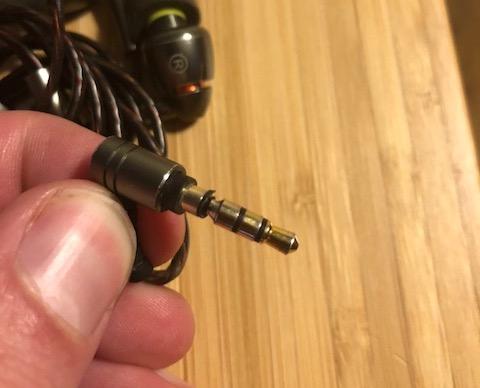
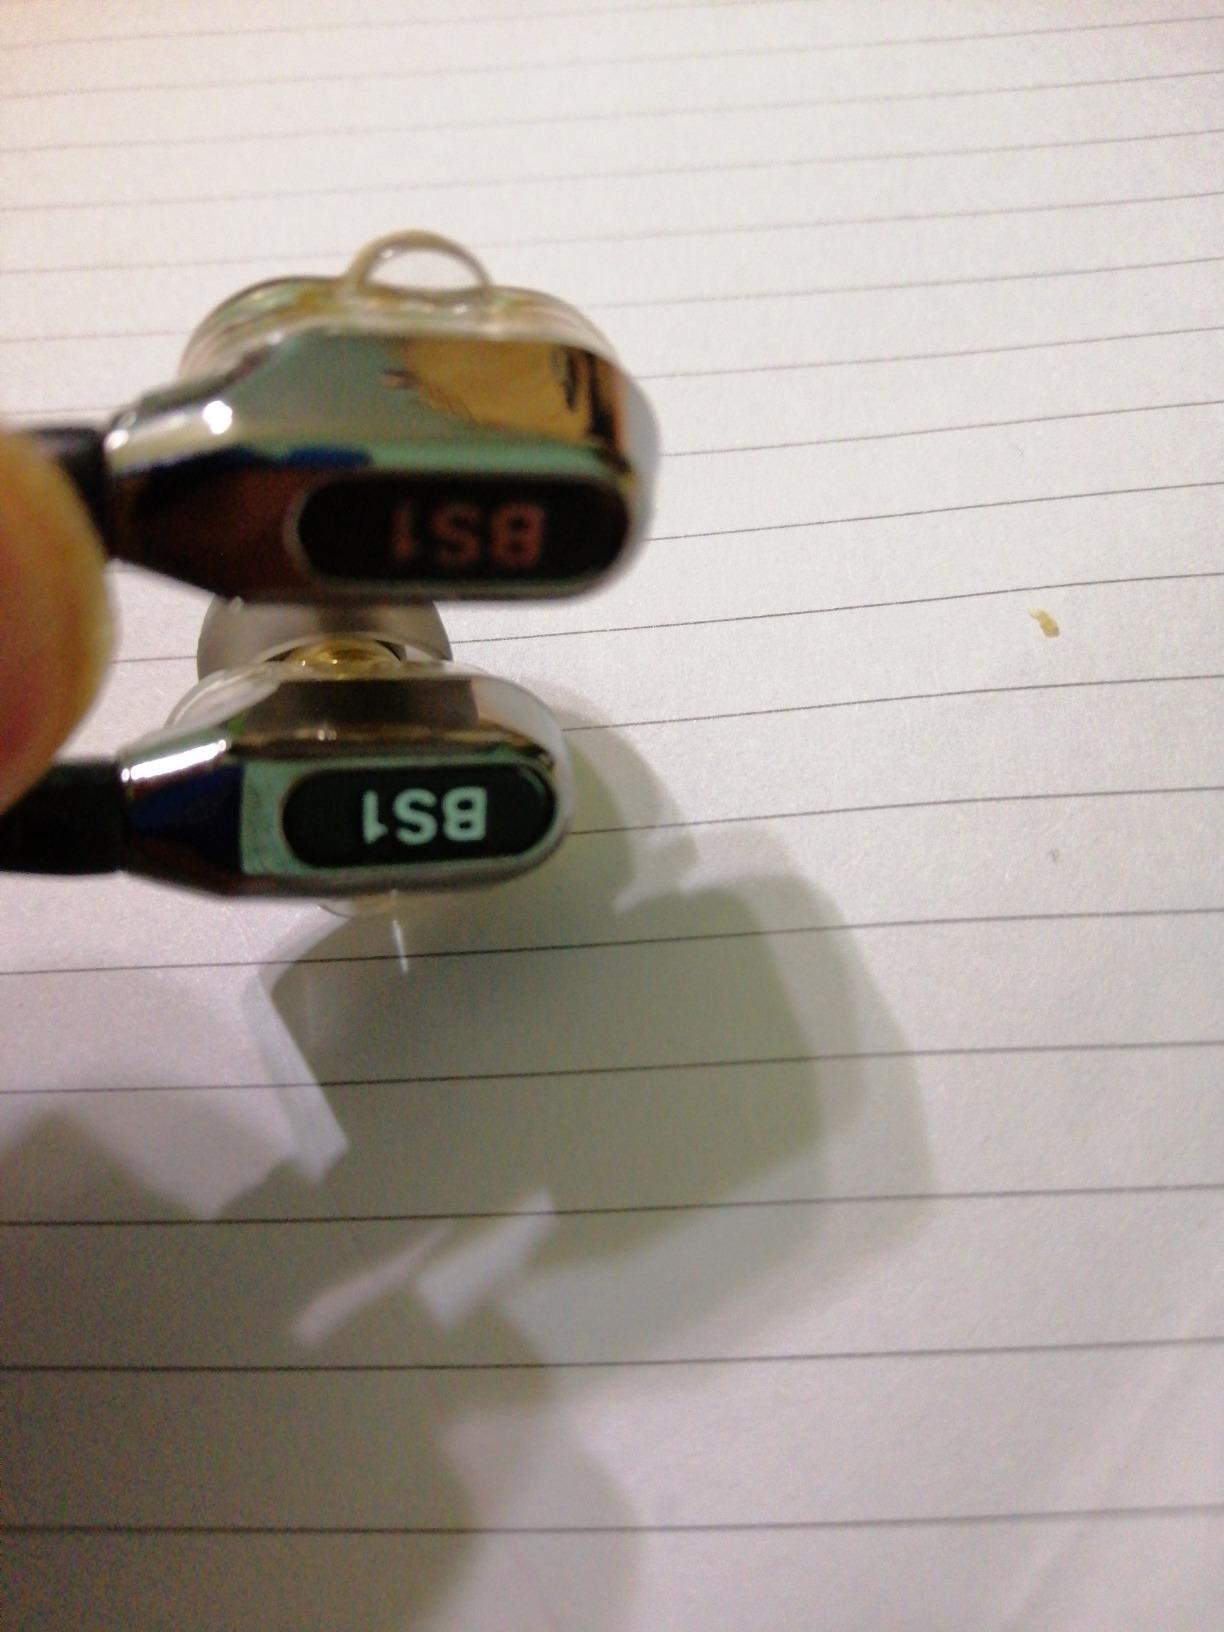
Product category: headphones
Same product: no